Chicago Rising from the Lake

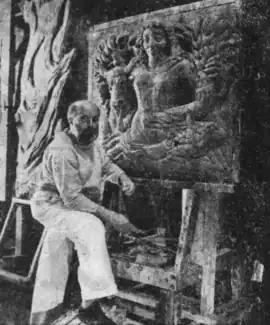
1954 photo of Milton Horn with a quarter scale model of his "Chicago Rising from the Lake"

Chicago Rising from the Lake (1954) is a bronze sculpture by Milton Horn. The sculpture shows a woman, rising from waters of Lake Michigan, with flames, animals and wheat. It represents Chicago's rebirth after the Great Chicago Fire, and subsequent rise to become a leader in transportation, stockyards and commodities.